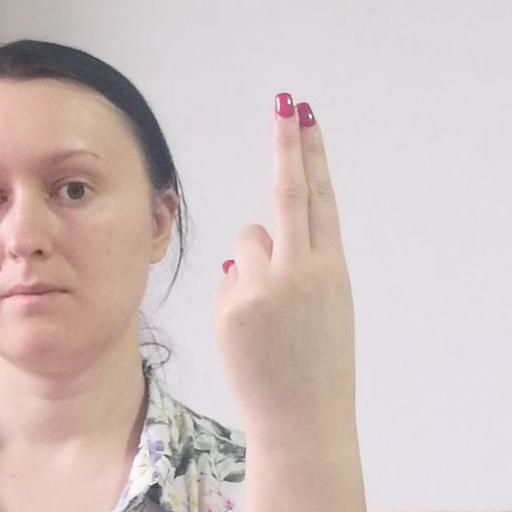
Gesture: two_up_inverted